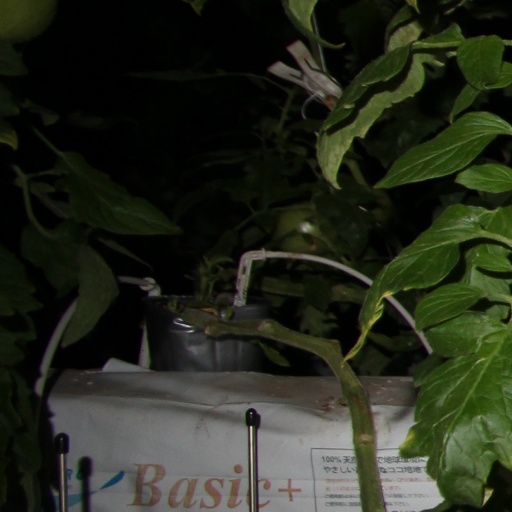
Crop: tomato